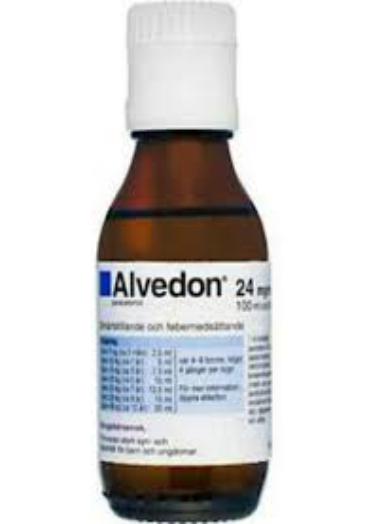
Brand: alvedon
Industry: Medical